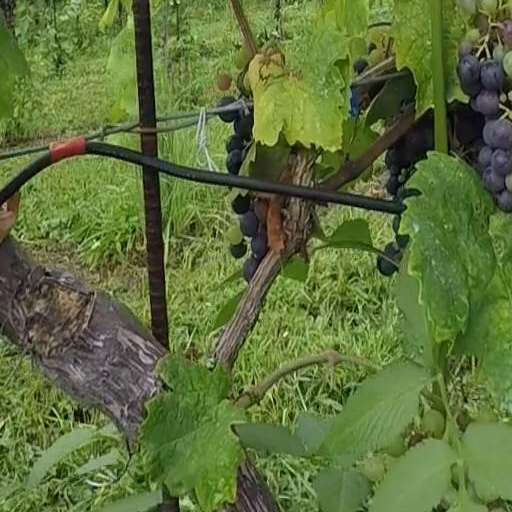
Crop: grape